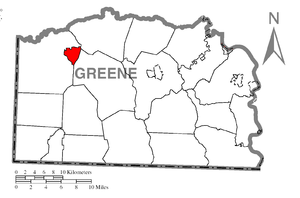
Gray Township est un township situé au nord-ouest de la partie centrale du comté de Greene, en Pennsylvanie, aux États-Unis. En 2010, il comptait une population de 219 habitants.